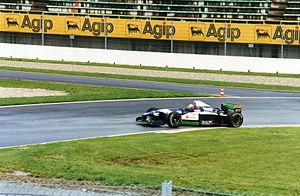
La Minardi M195B est la monoplace de Formule 1 engagée par la Scuderia Minardi lors de la saison 1996 de Formule 1. Elle est pilotée par le Portugais Pedro Lamy, les Italiens Giancarlo Fisichella et Giovanni Lavaggi et le Brésilien Tarso Marques. Évolution de la Minardi M195 de l'année précédente, la M195B est propulsée par un moteur Ford-Cosworth EDM, utilisé la saison précédente, mais qui dispose de dix chevaux de plus.